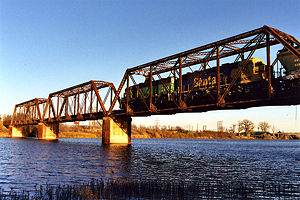
Brazos River / Eksterne kilder/henvisninger
Jernbanebro ved Waco
Brazos River kaldtes oprindelig Rio de los Brazos de Dios af spanske conquistadorer, og den er den 11. længste flod i USA. Den er 1.352 km lang, men med kildefloden Blackwater Draw i Curry County i New Mexico er den 2.060 km lang